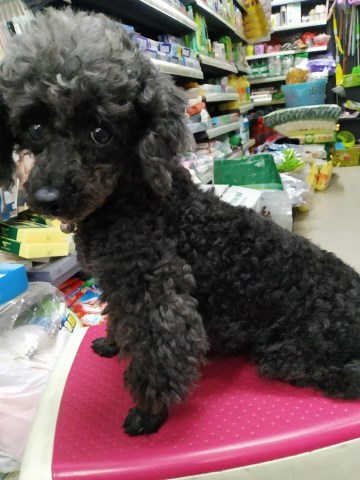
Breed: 2925-n000114-toy_poodle